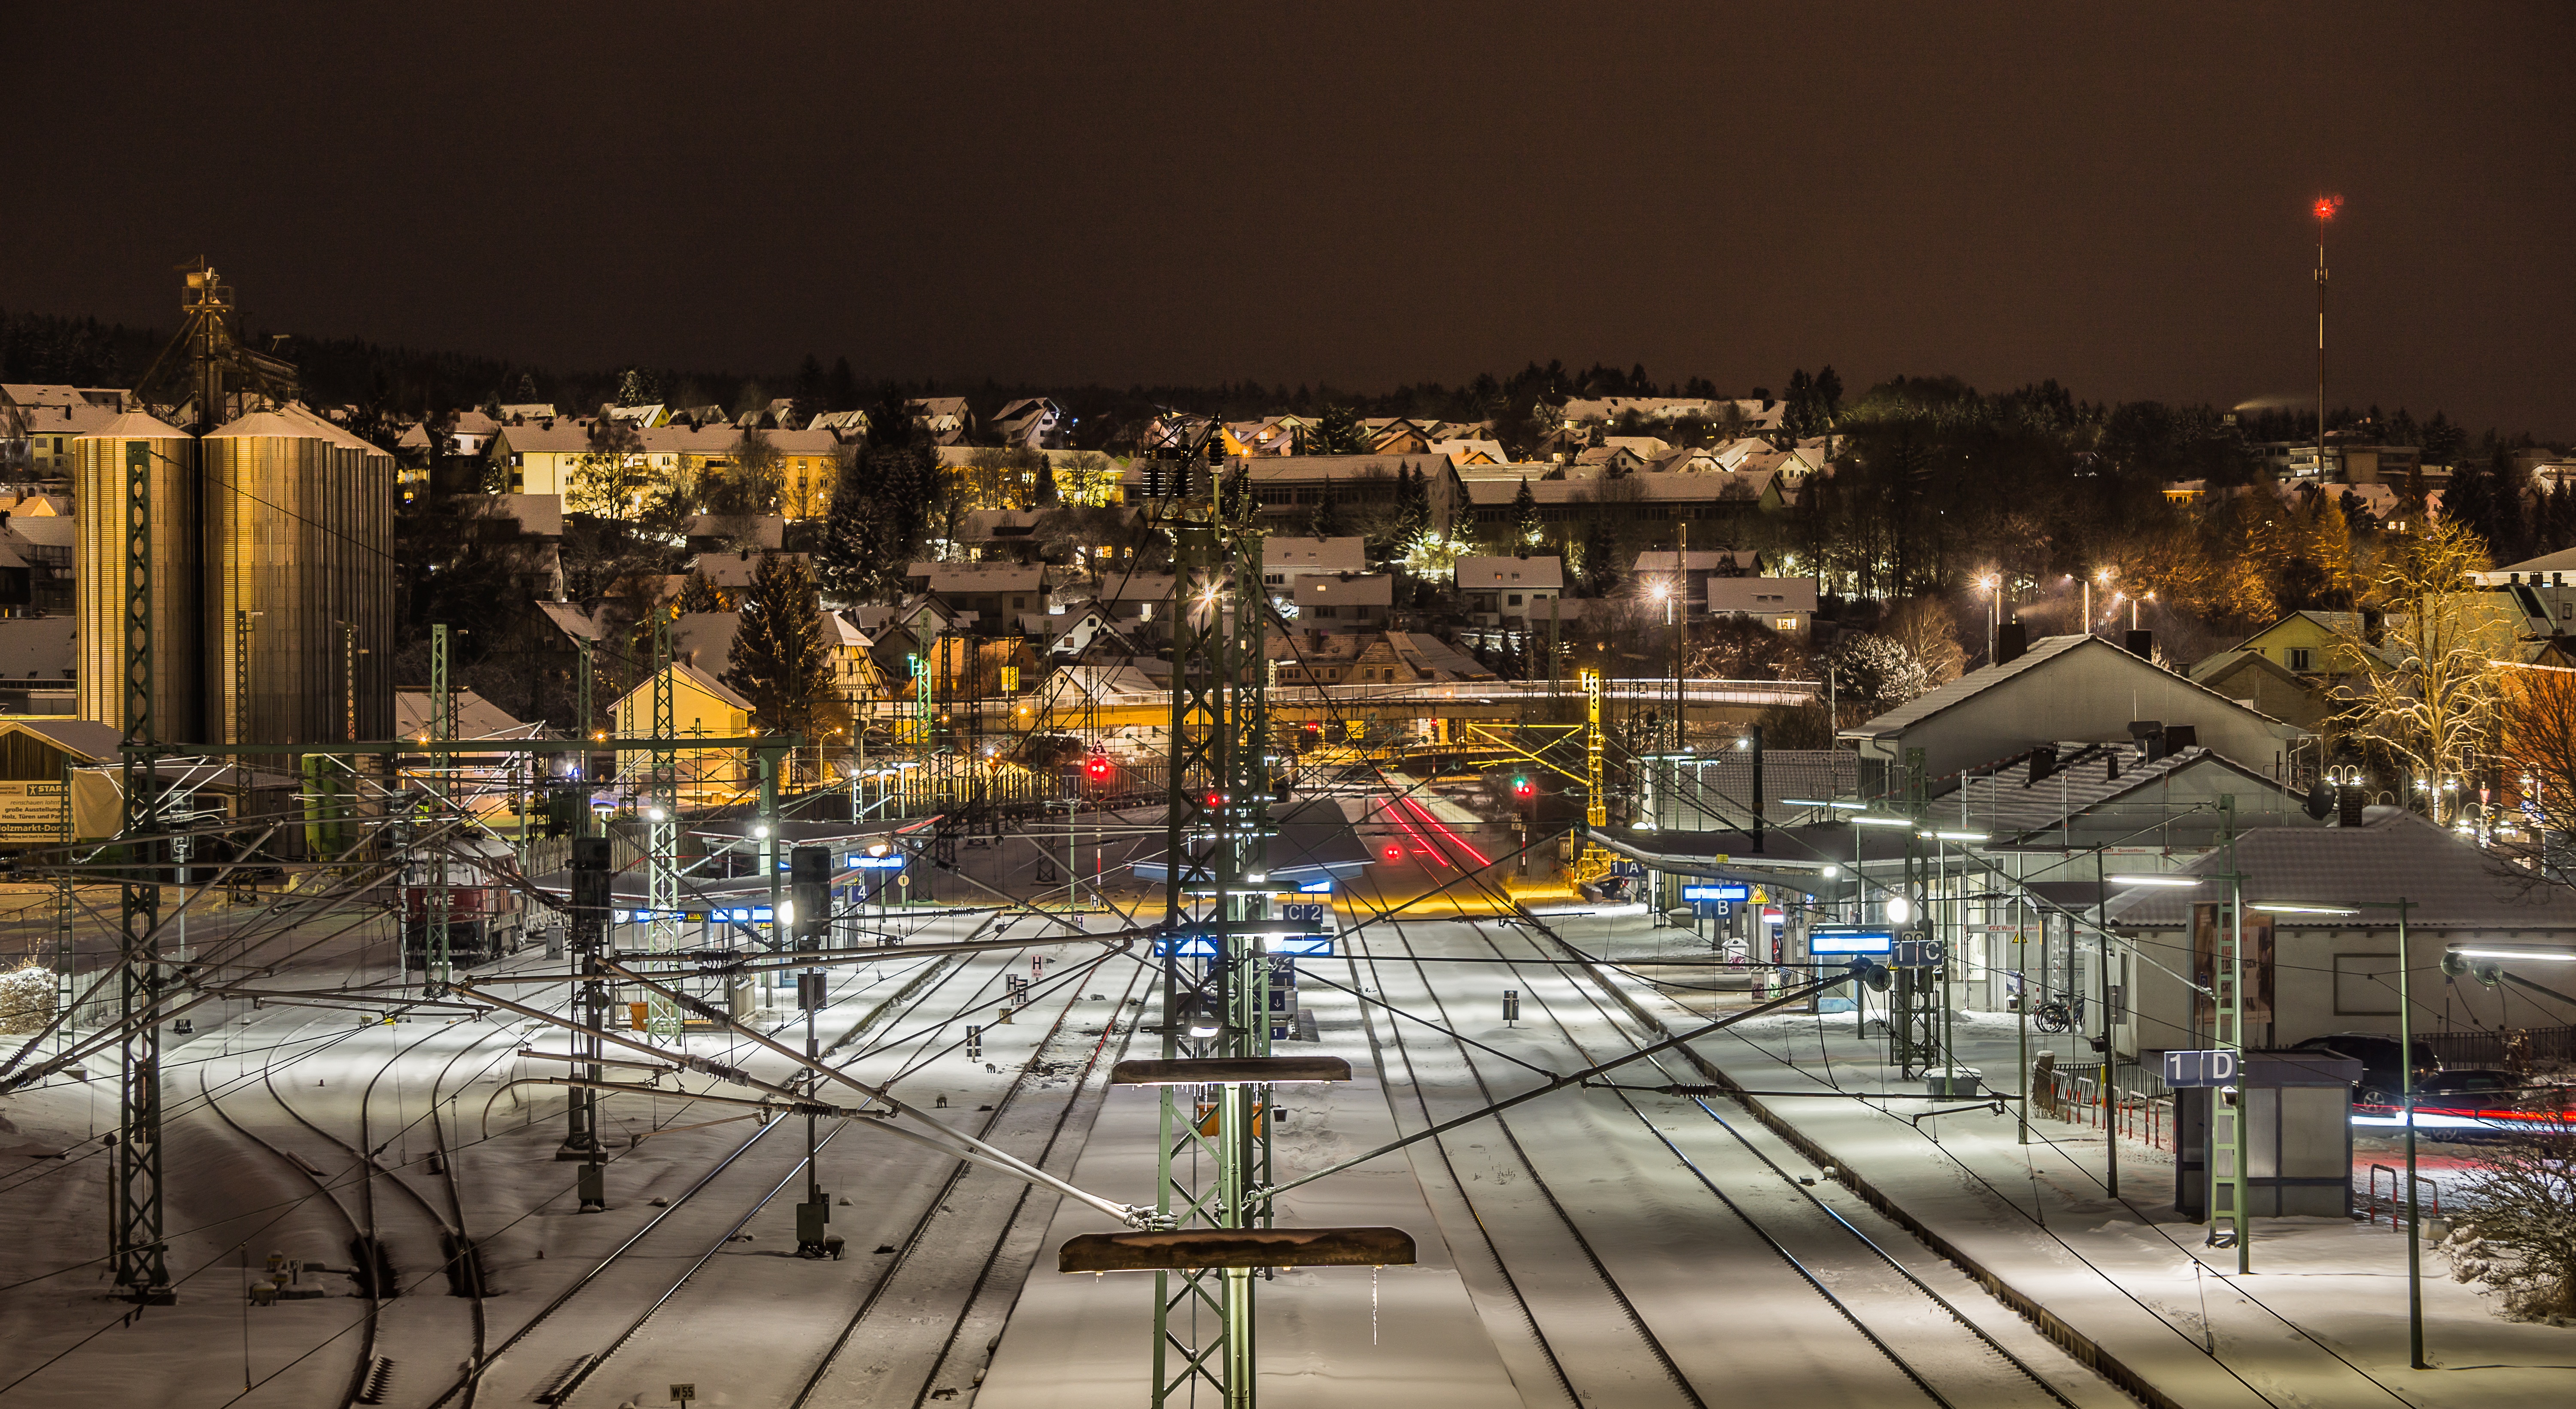
architecture, structure, railway, road, traffic, night, train, cityscape, travel, metro, tram, transport, drive, station, platform, public transport, bus stop, font, bus, passengers, stop, railway station, away, farewell, lettering, screenshot, gleise, rail traffic, black forest, passenger transport, public personennahverkehr, bus station, red train, anhalter railway station